Hunt Club (film)

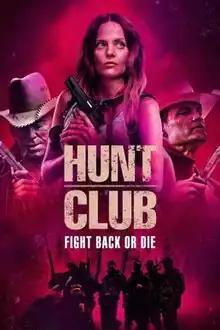

Hunt Club is a 2023 American action thriller film written by David Lipper and John F. Saunders, directed by Elizabeth Blake-Thomas and starring Mena Suvari, Mickey Rourke and Casper Van Dien.